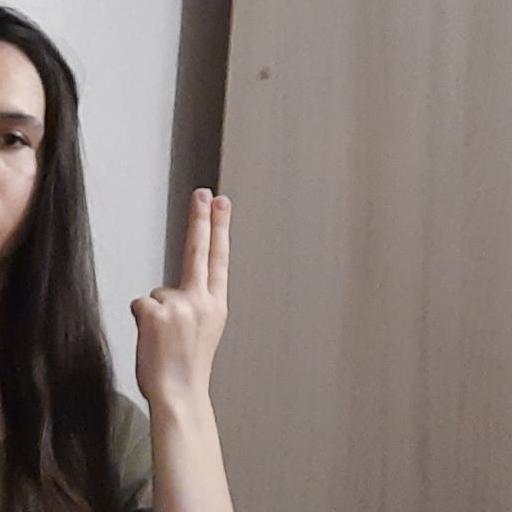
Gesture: two_up_inverted